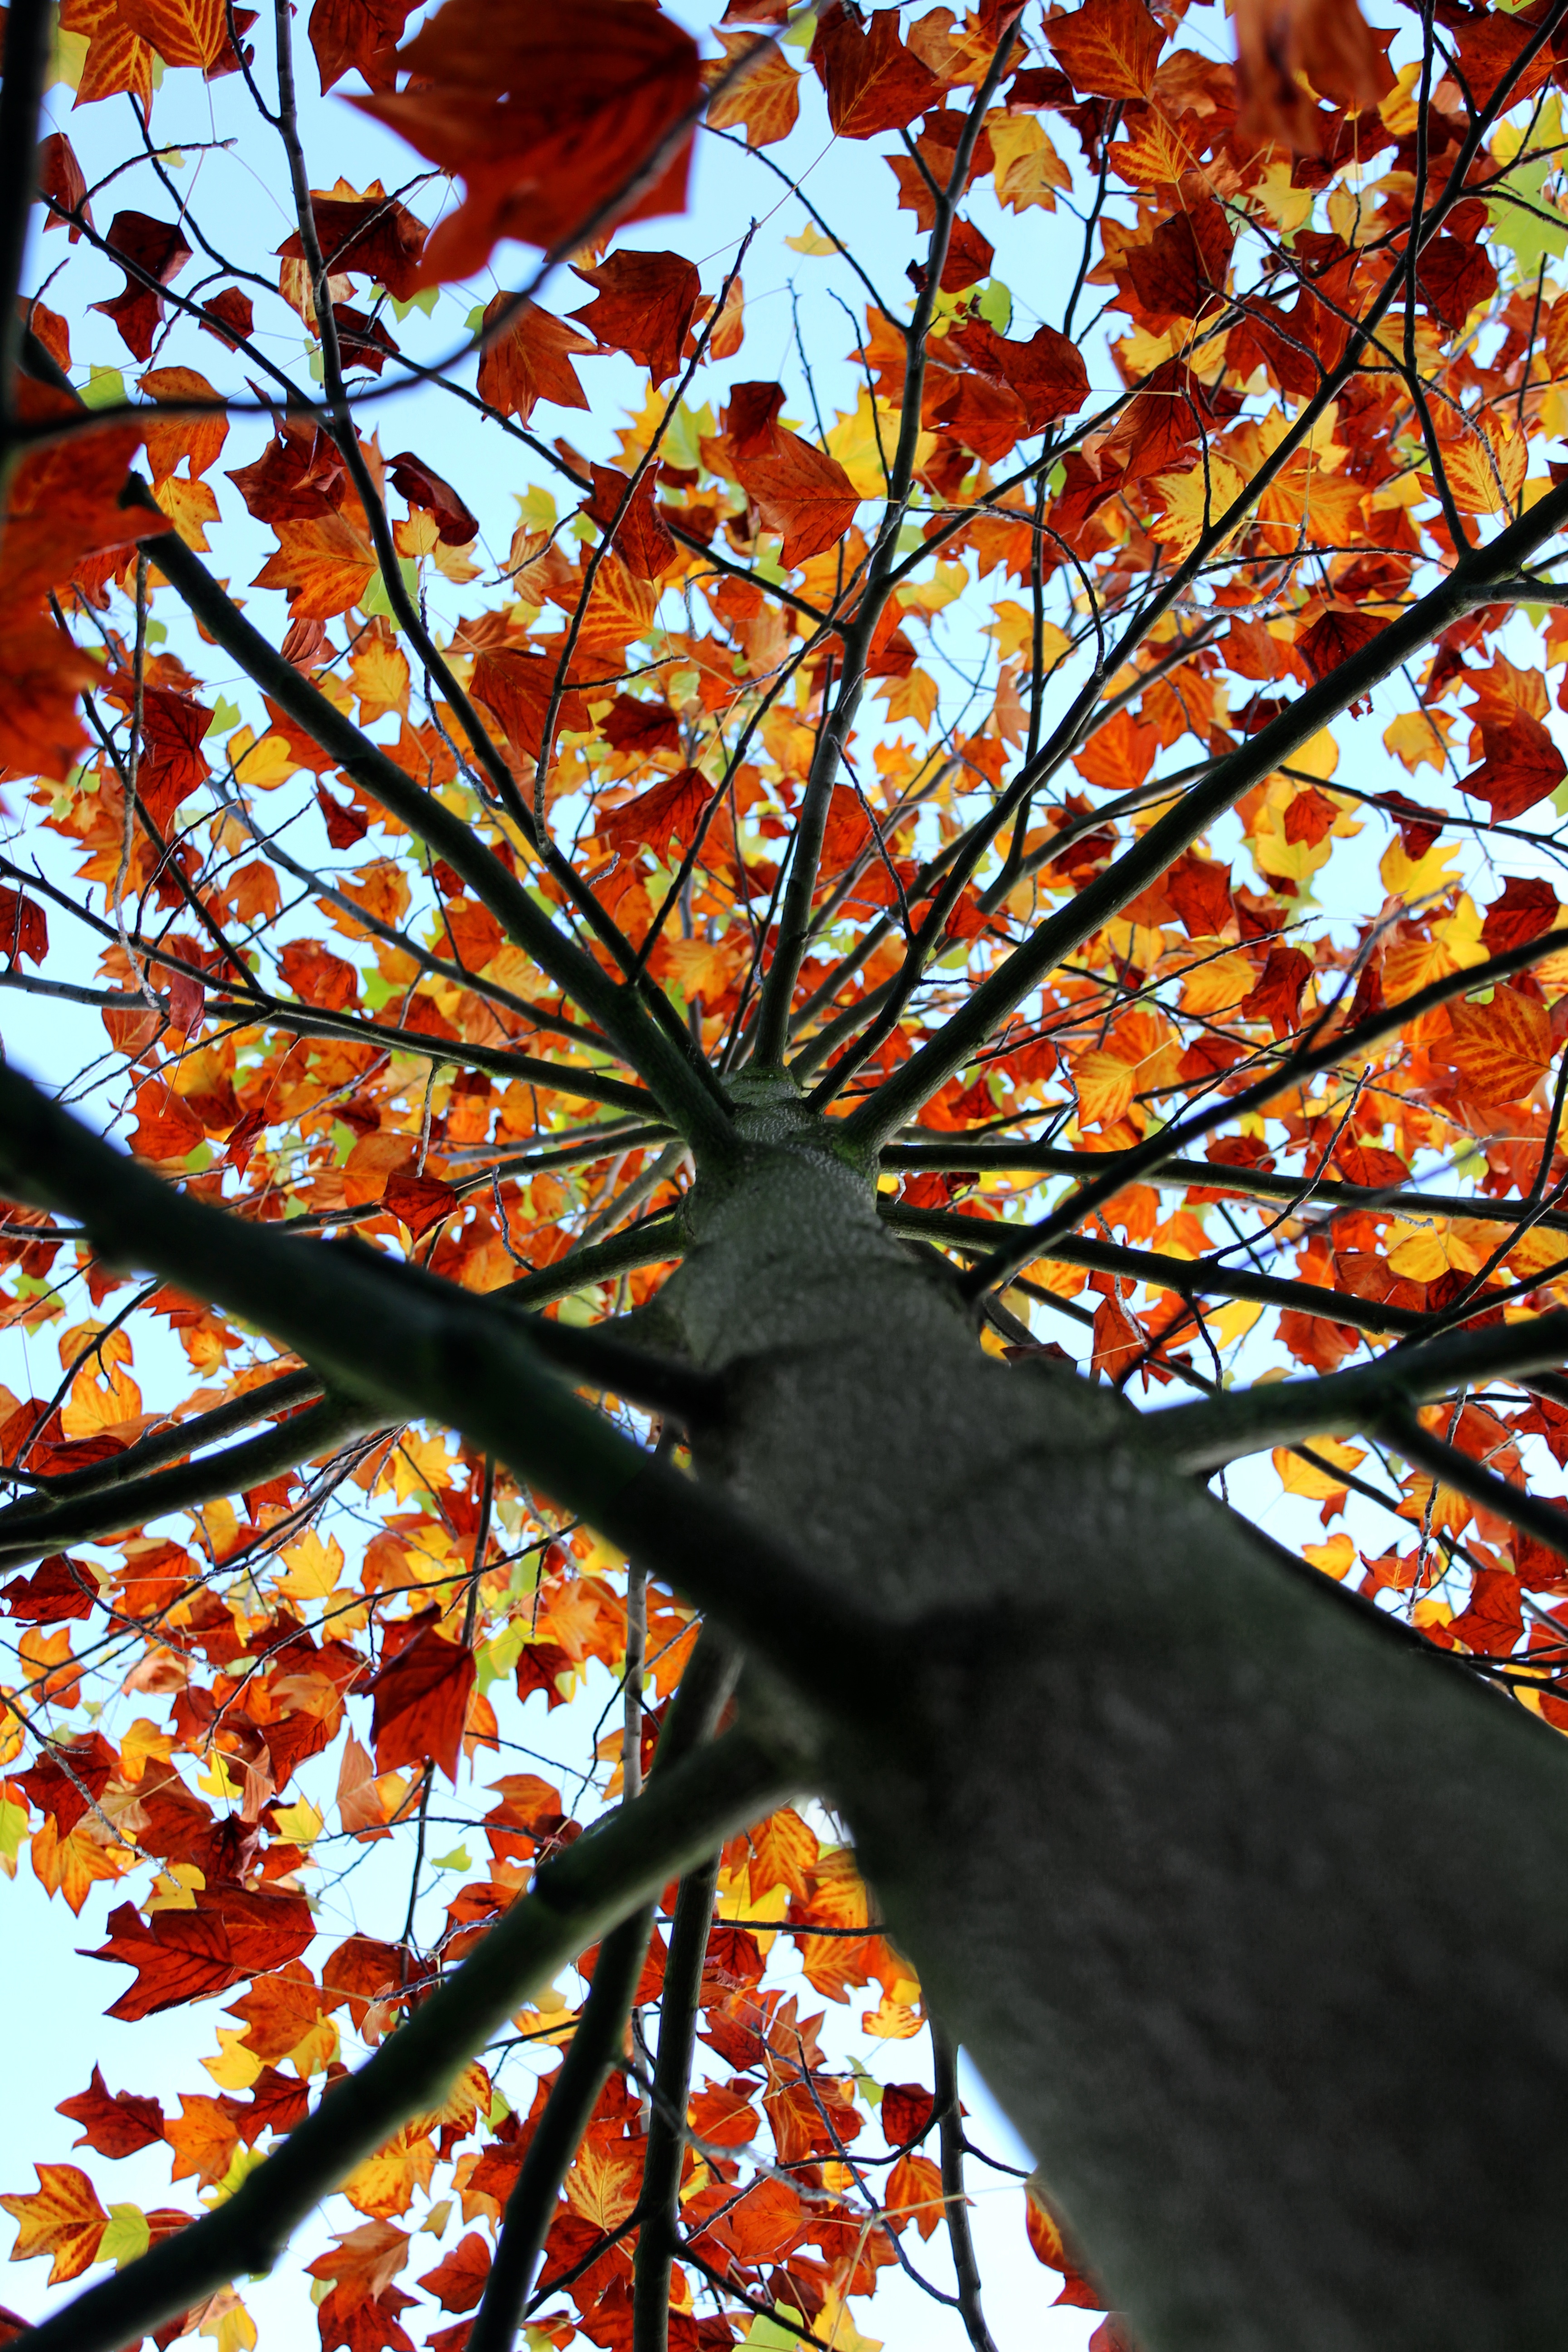
tree, nature, branch, light, plant, sunlight, leaf, flower, window, foliage, green, red, heaven, color, autumn, botany, yellow, season, maple tree, maple leaf, sheet, trees, leaves, colors, autumn colors, golden autumn, tree branches, flowering plant, woody plant, land plant